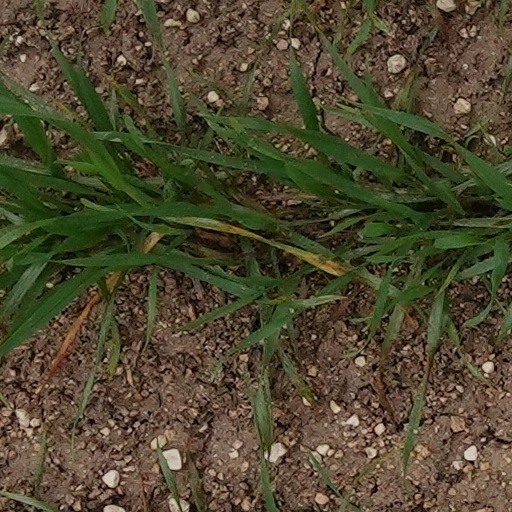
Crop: wheat